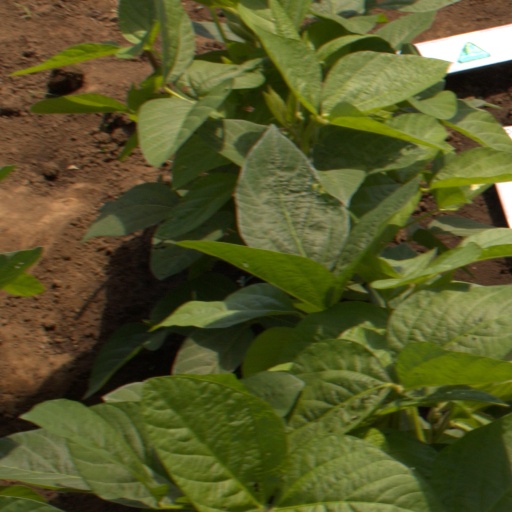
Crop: soybean